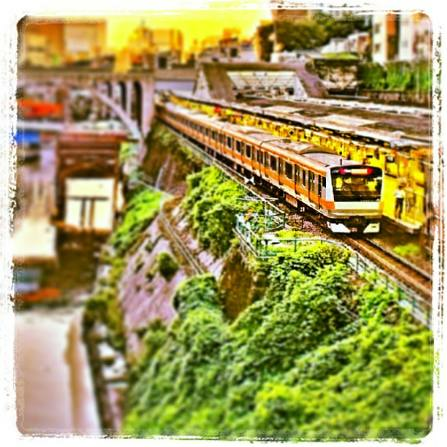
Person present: No